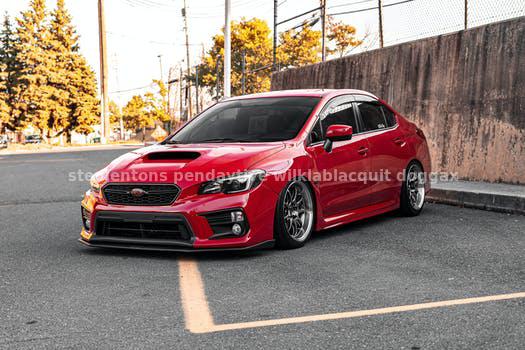
Label: Watermark